Military bands of the United Kingdom

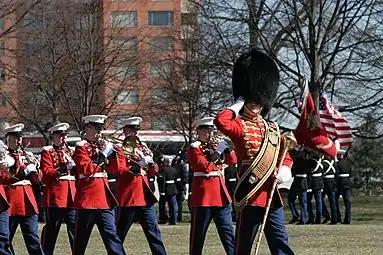
The Drum Major of the Marine Band leading it during a ceremony while wearing a bearskin.

American military bands are one of the chief users of British military music tradition. The name of the United States Marine Band uses terminology that stems from the British use of designating various military units as either the "King's Own" or "Queen's Own". Premier ensembles like the Marine Band as well as the United States Army Band and the United States Air Force Band have drum majors who wear bearskins similar to the Foot Guards and are issued a set of regalia; the latter typically being a service wide tradition unlike the former. It maintains several military pipe bands. Until the 1930s, individual unit drum and bugle corps, as well as corps of drums (all termed as "field music" in the United States) were in active service in the US Armed Forces, with the tradition being adopted by civil ensembles.